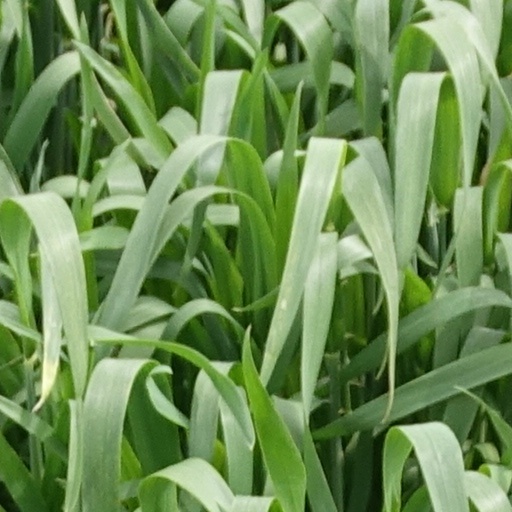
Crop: wheat